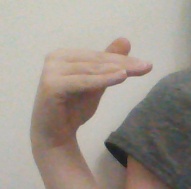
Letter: khaa